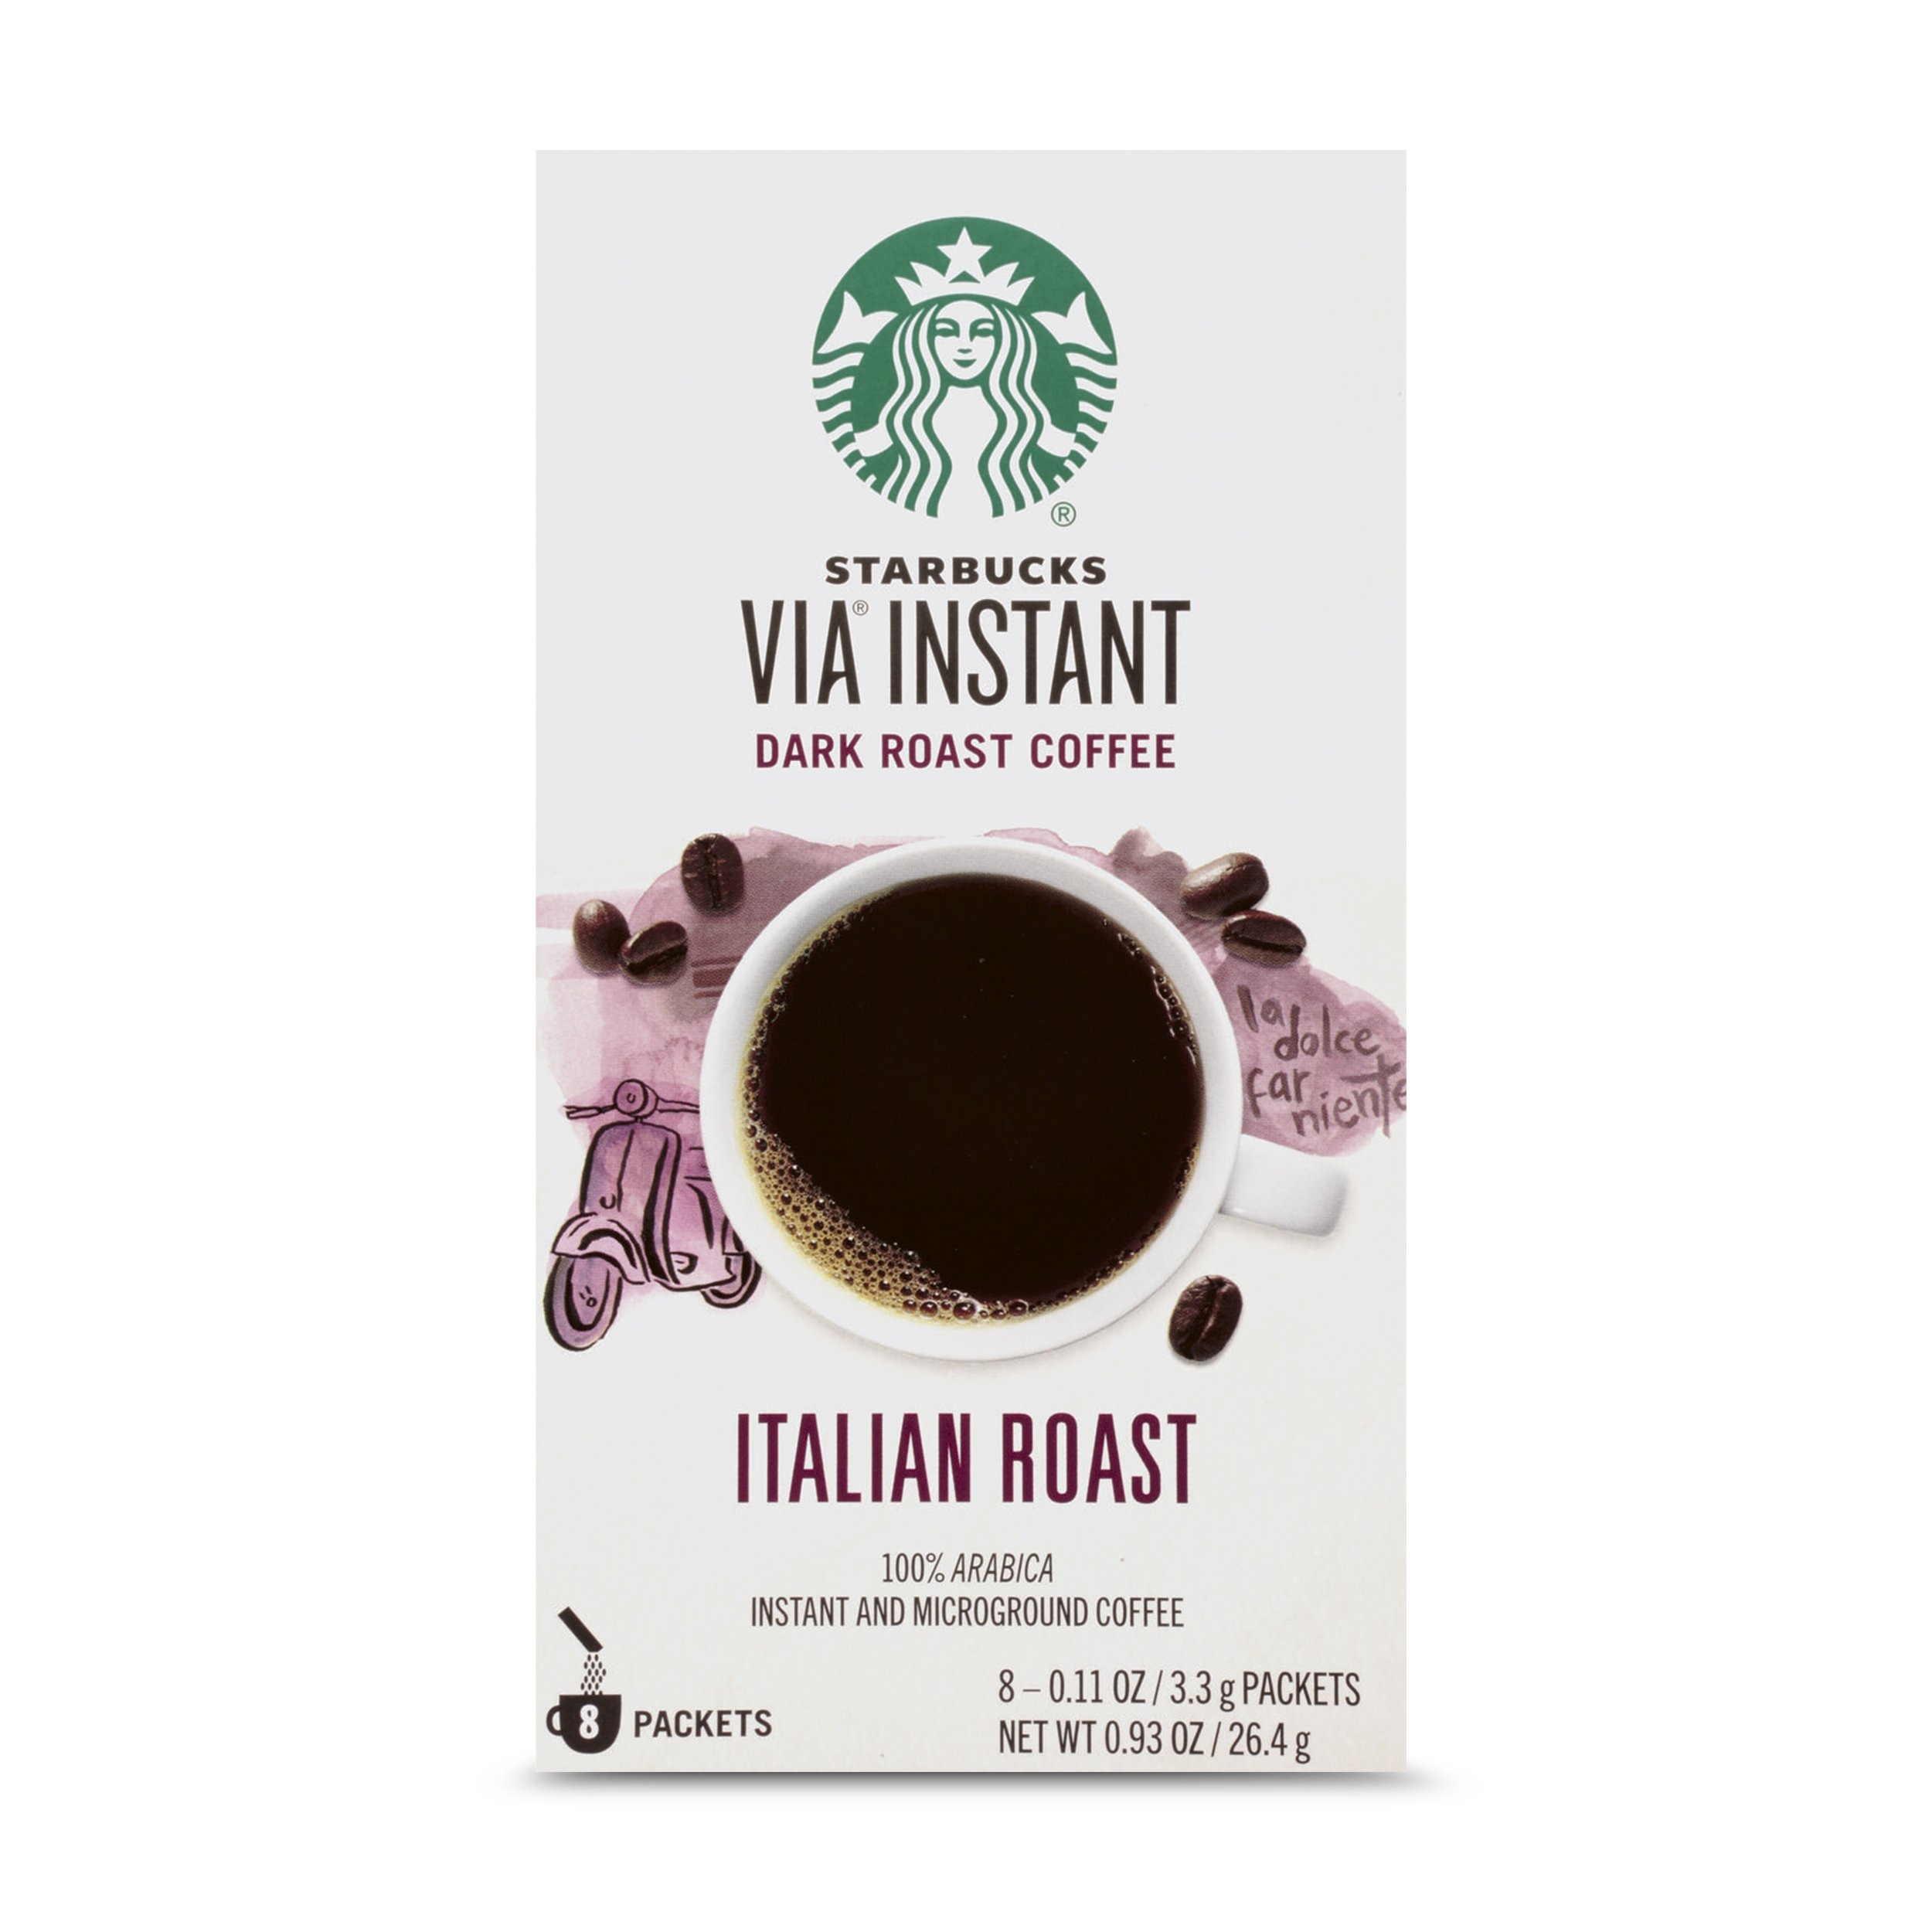
Item Name: Starbucks VIA Instant Coffee Dark Roast Packets — Italian Roast — 100% Arabica — 1 box (8 packets)
Bullet Point 1: Dark roast
Bullet Point 2: Roasty and sweet
Bullet Point 3: Instant coffee
Value: 8.0
Unit: Count

Price: 8.64